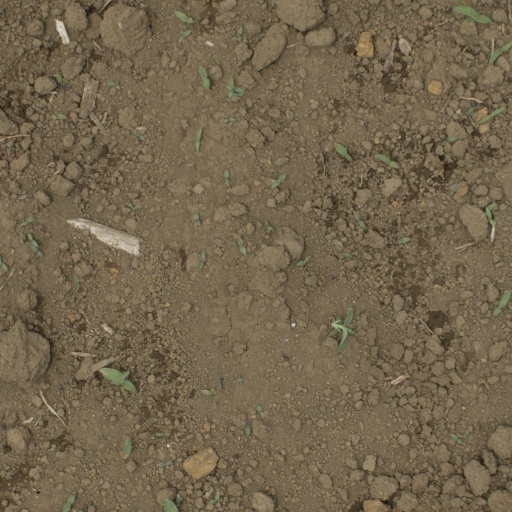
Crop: Jerusalem artichoke